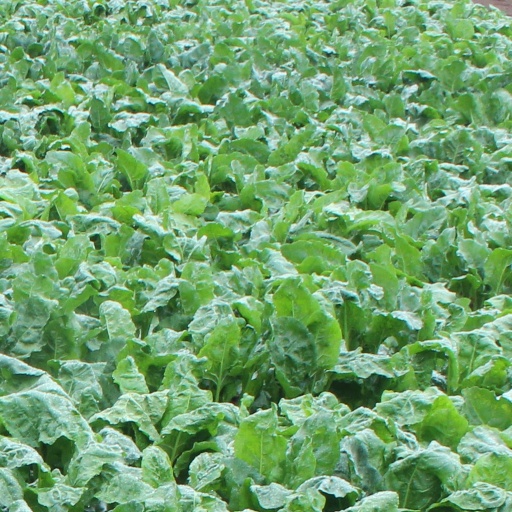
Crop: sugar beet